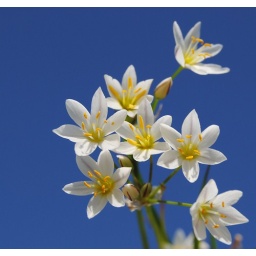
Lovely little white flowers offset by the beautiful blue sky..